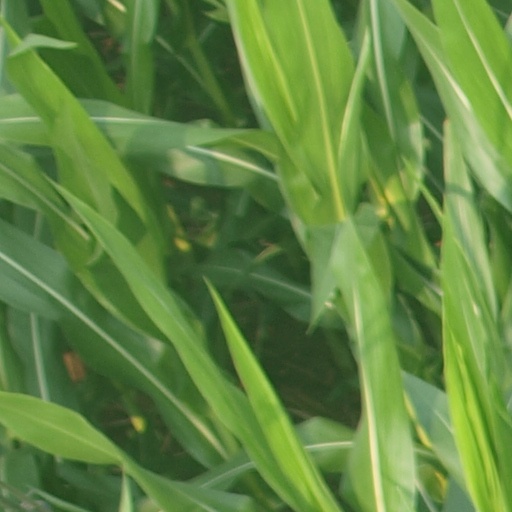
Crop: maize; corn